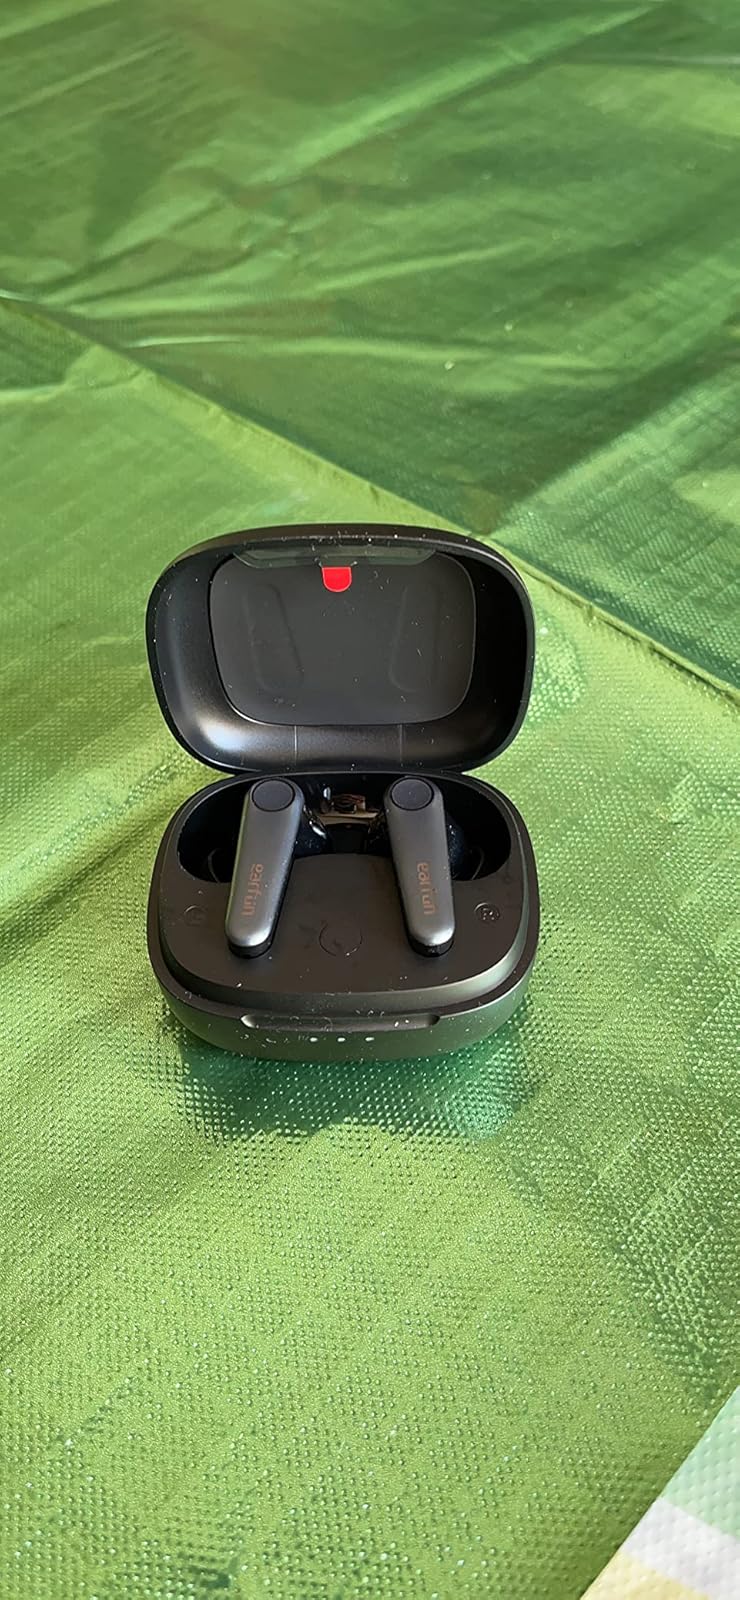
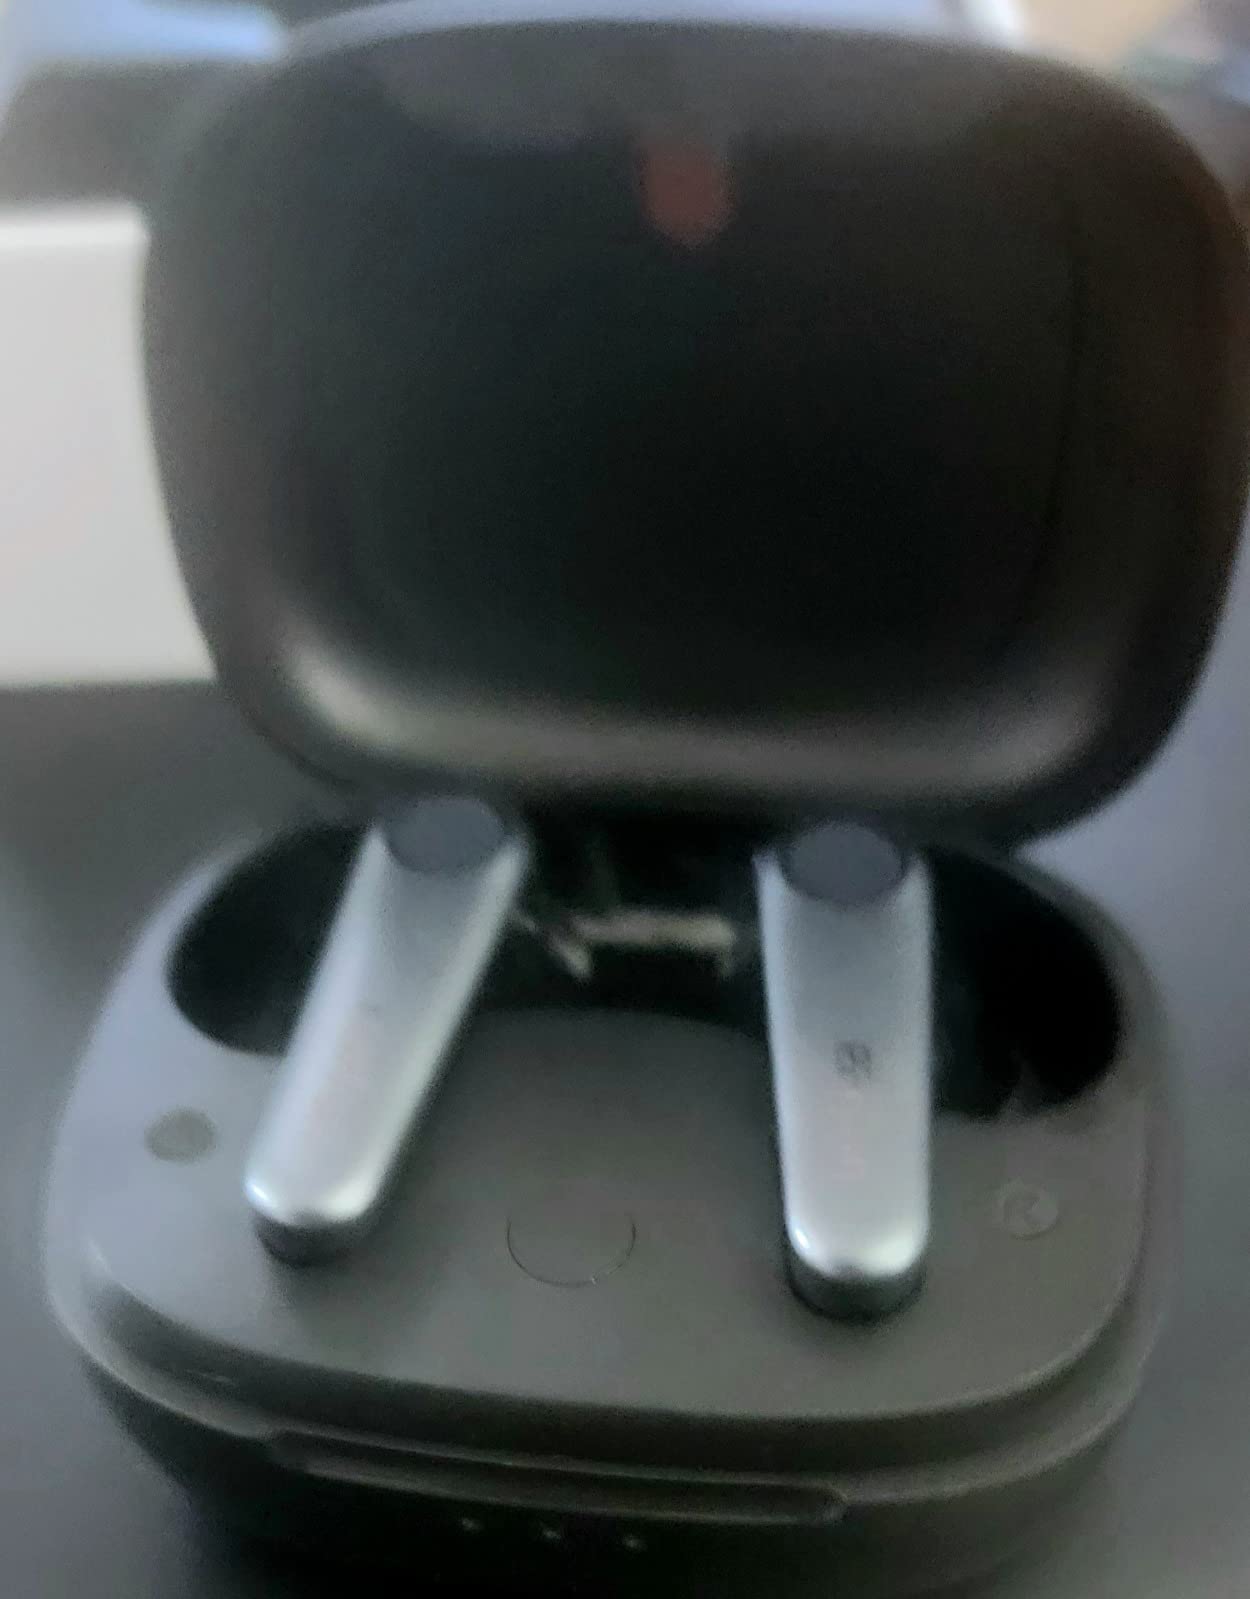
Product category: earbuds
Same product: yes